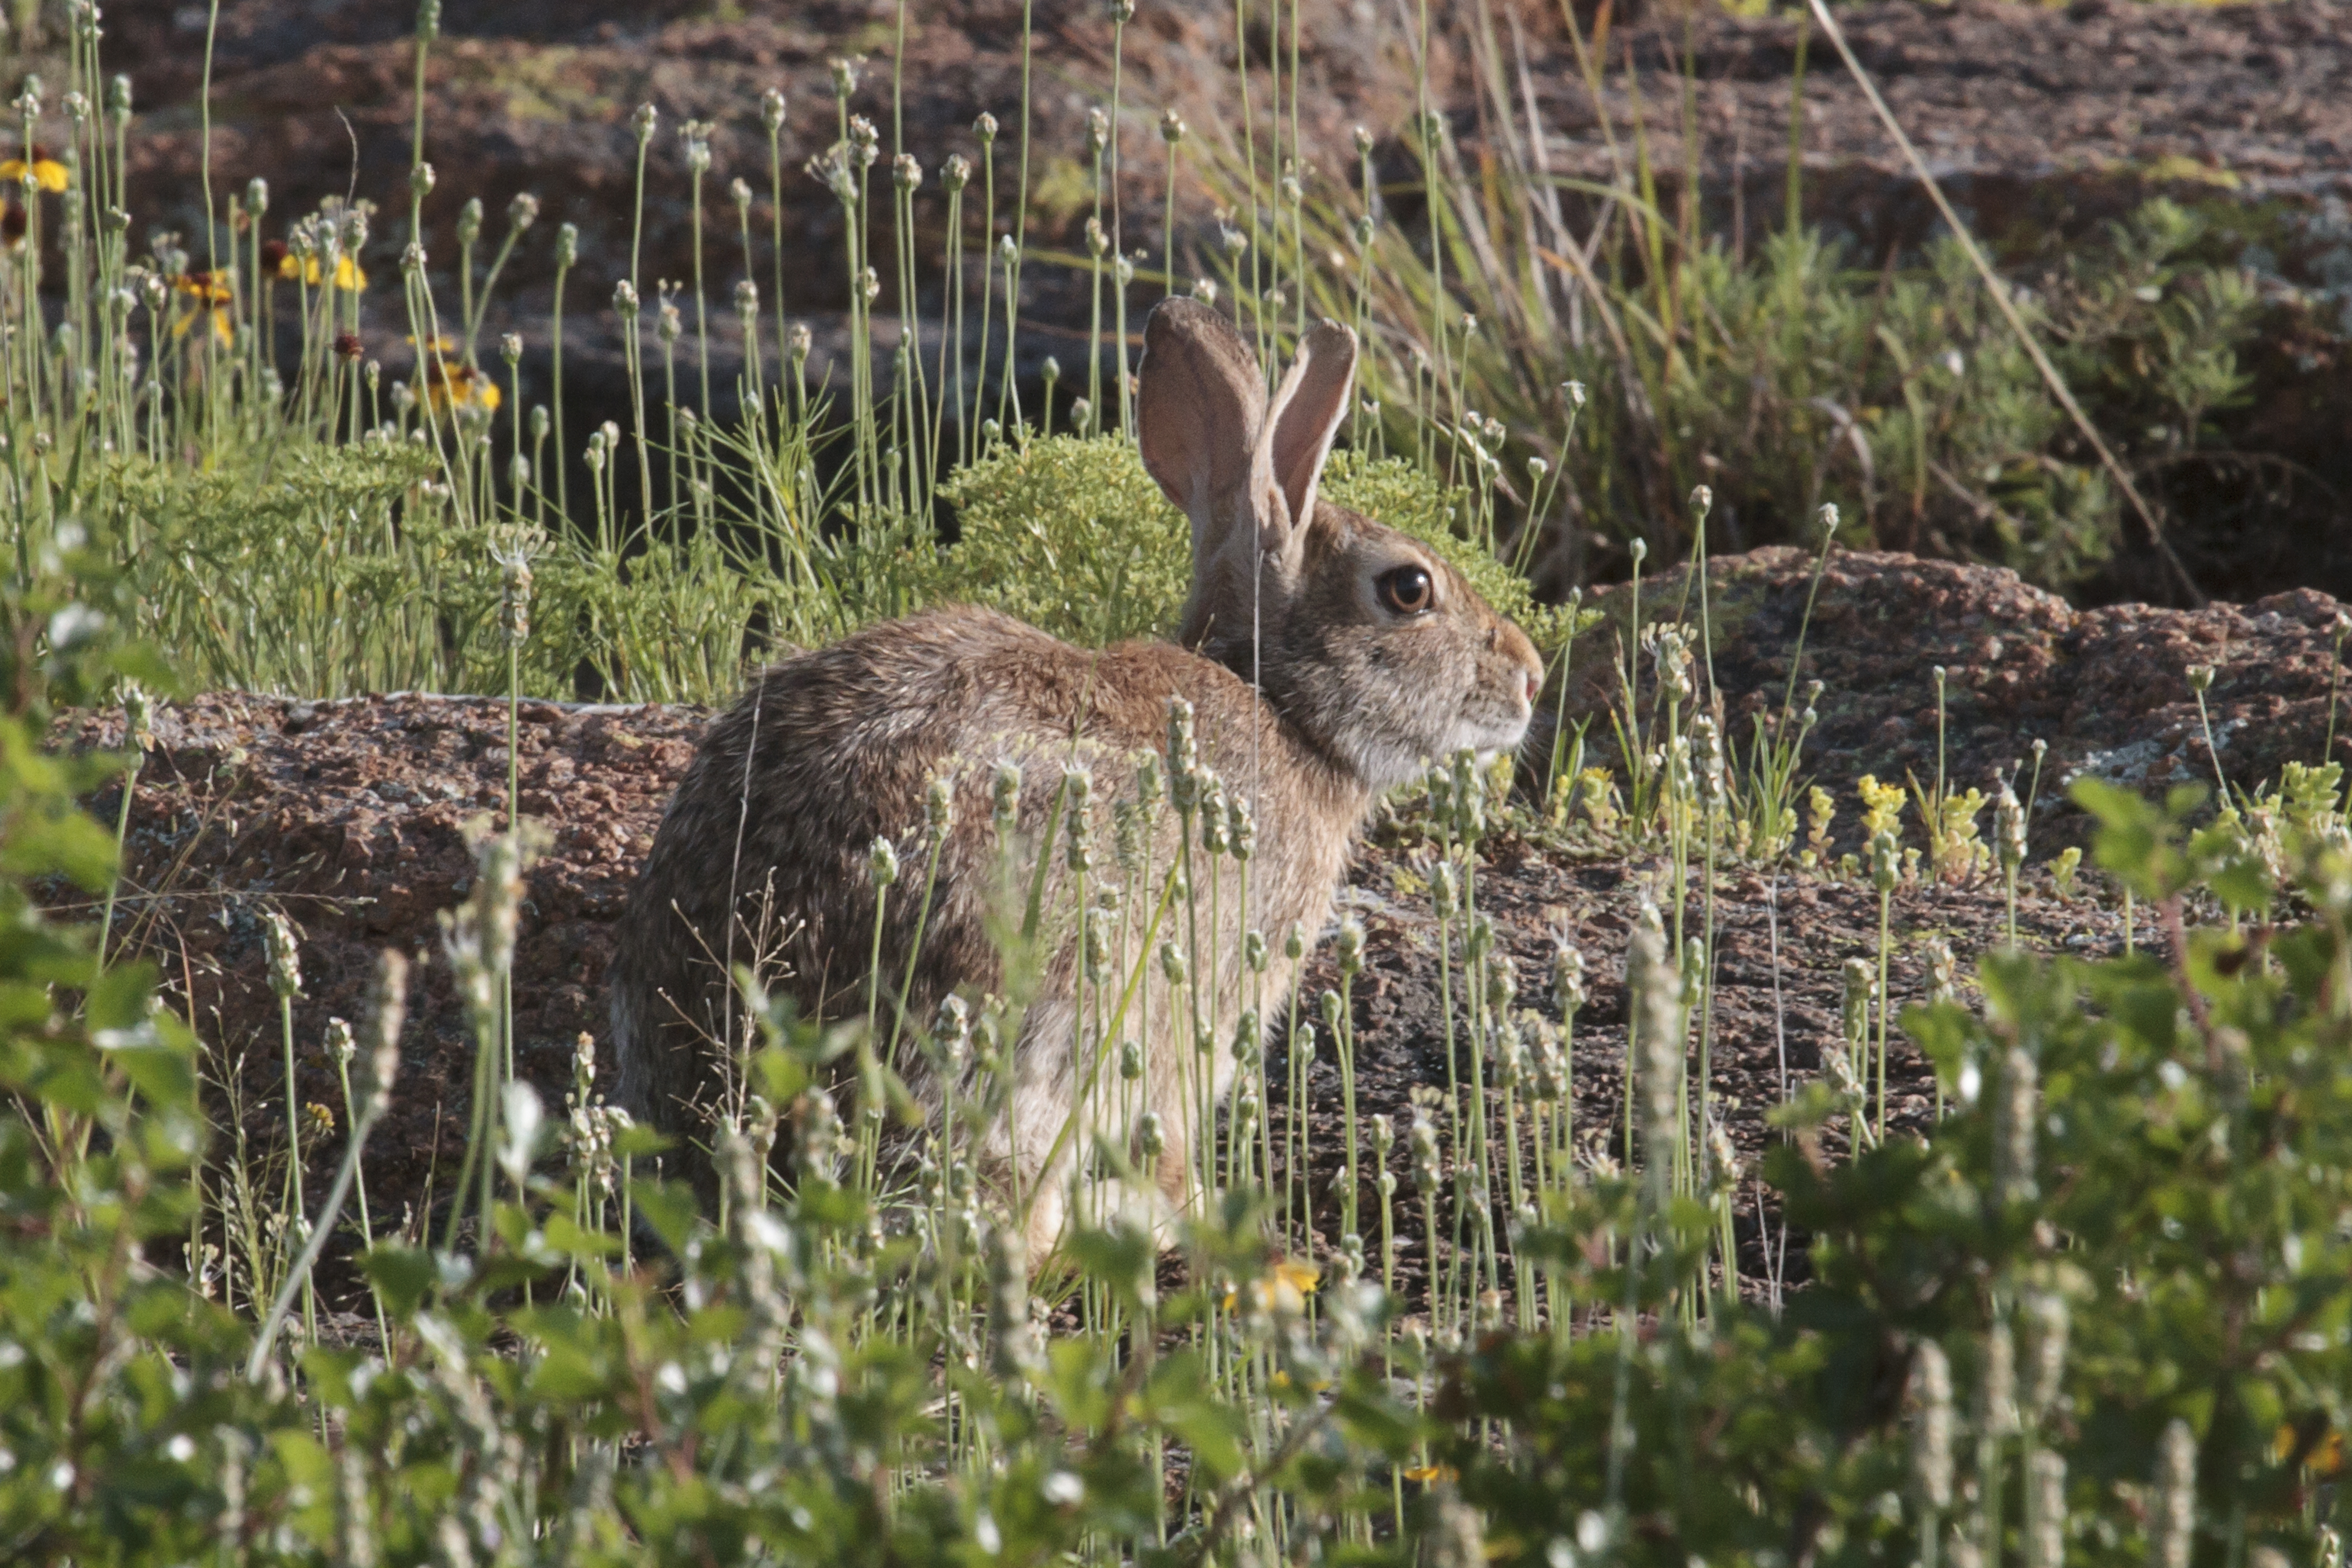
grass, prairie, wildlife, mammal, fauna, rabbit, hare, vertebrate, oklahoma, larrysmith, wichitamountains, cottontailrabbit, rabits and hares